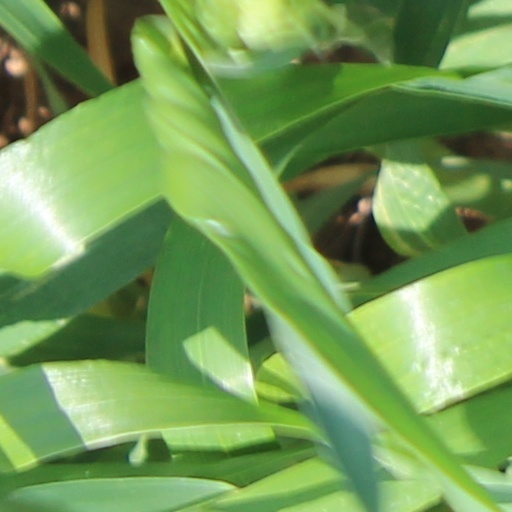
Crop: wheat